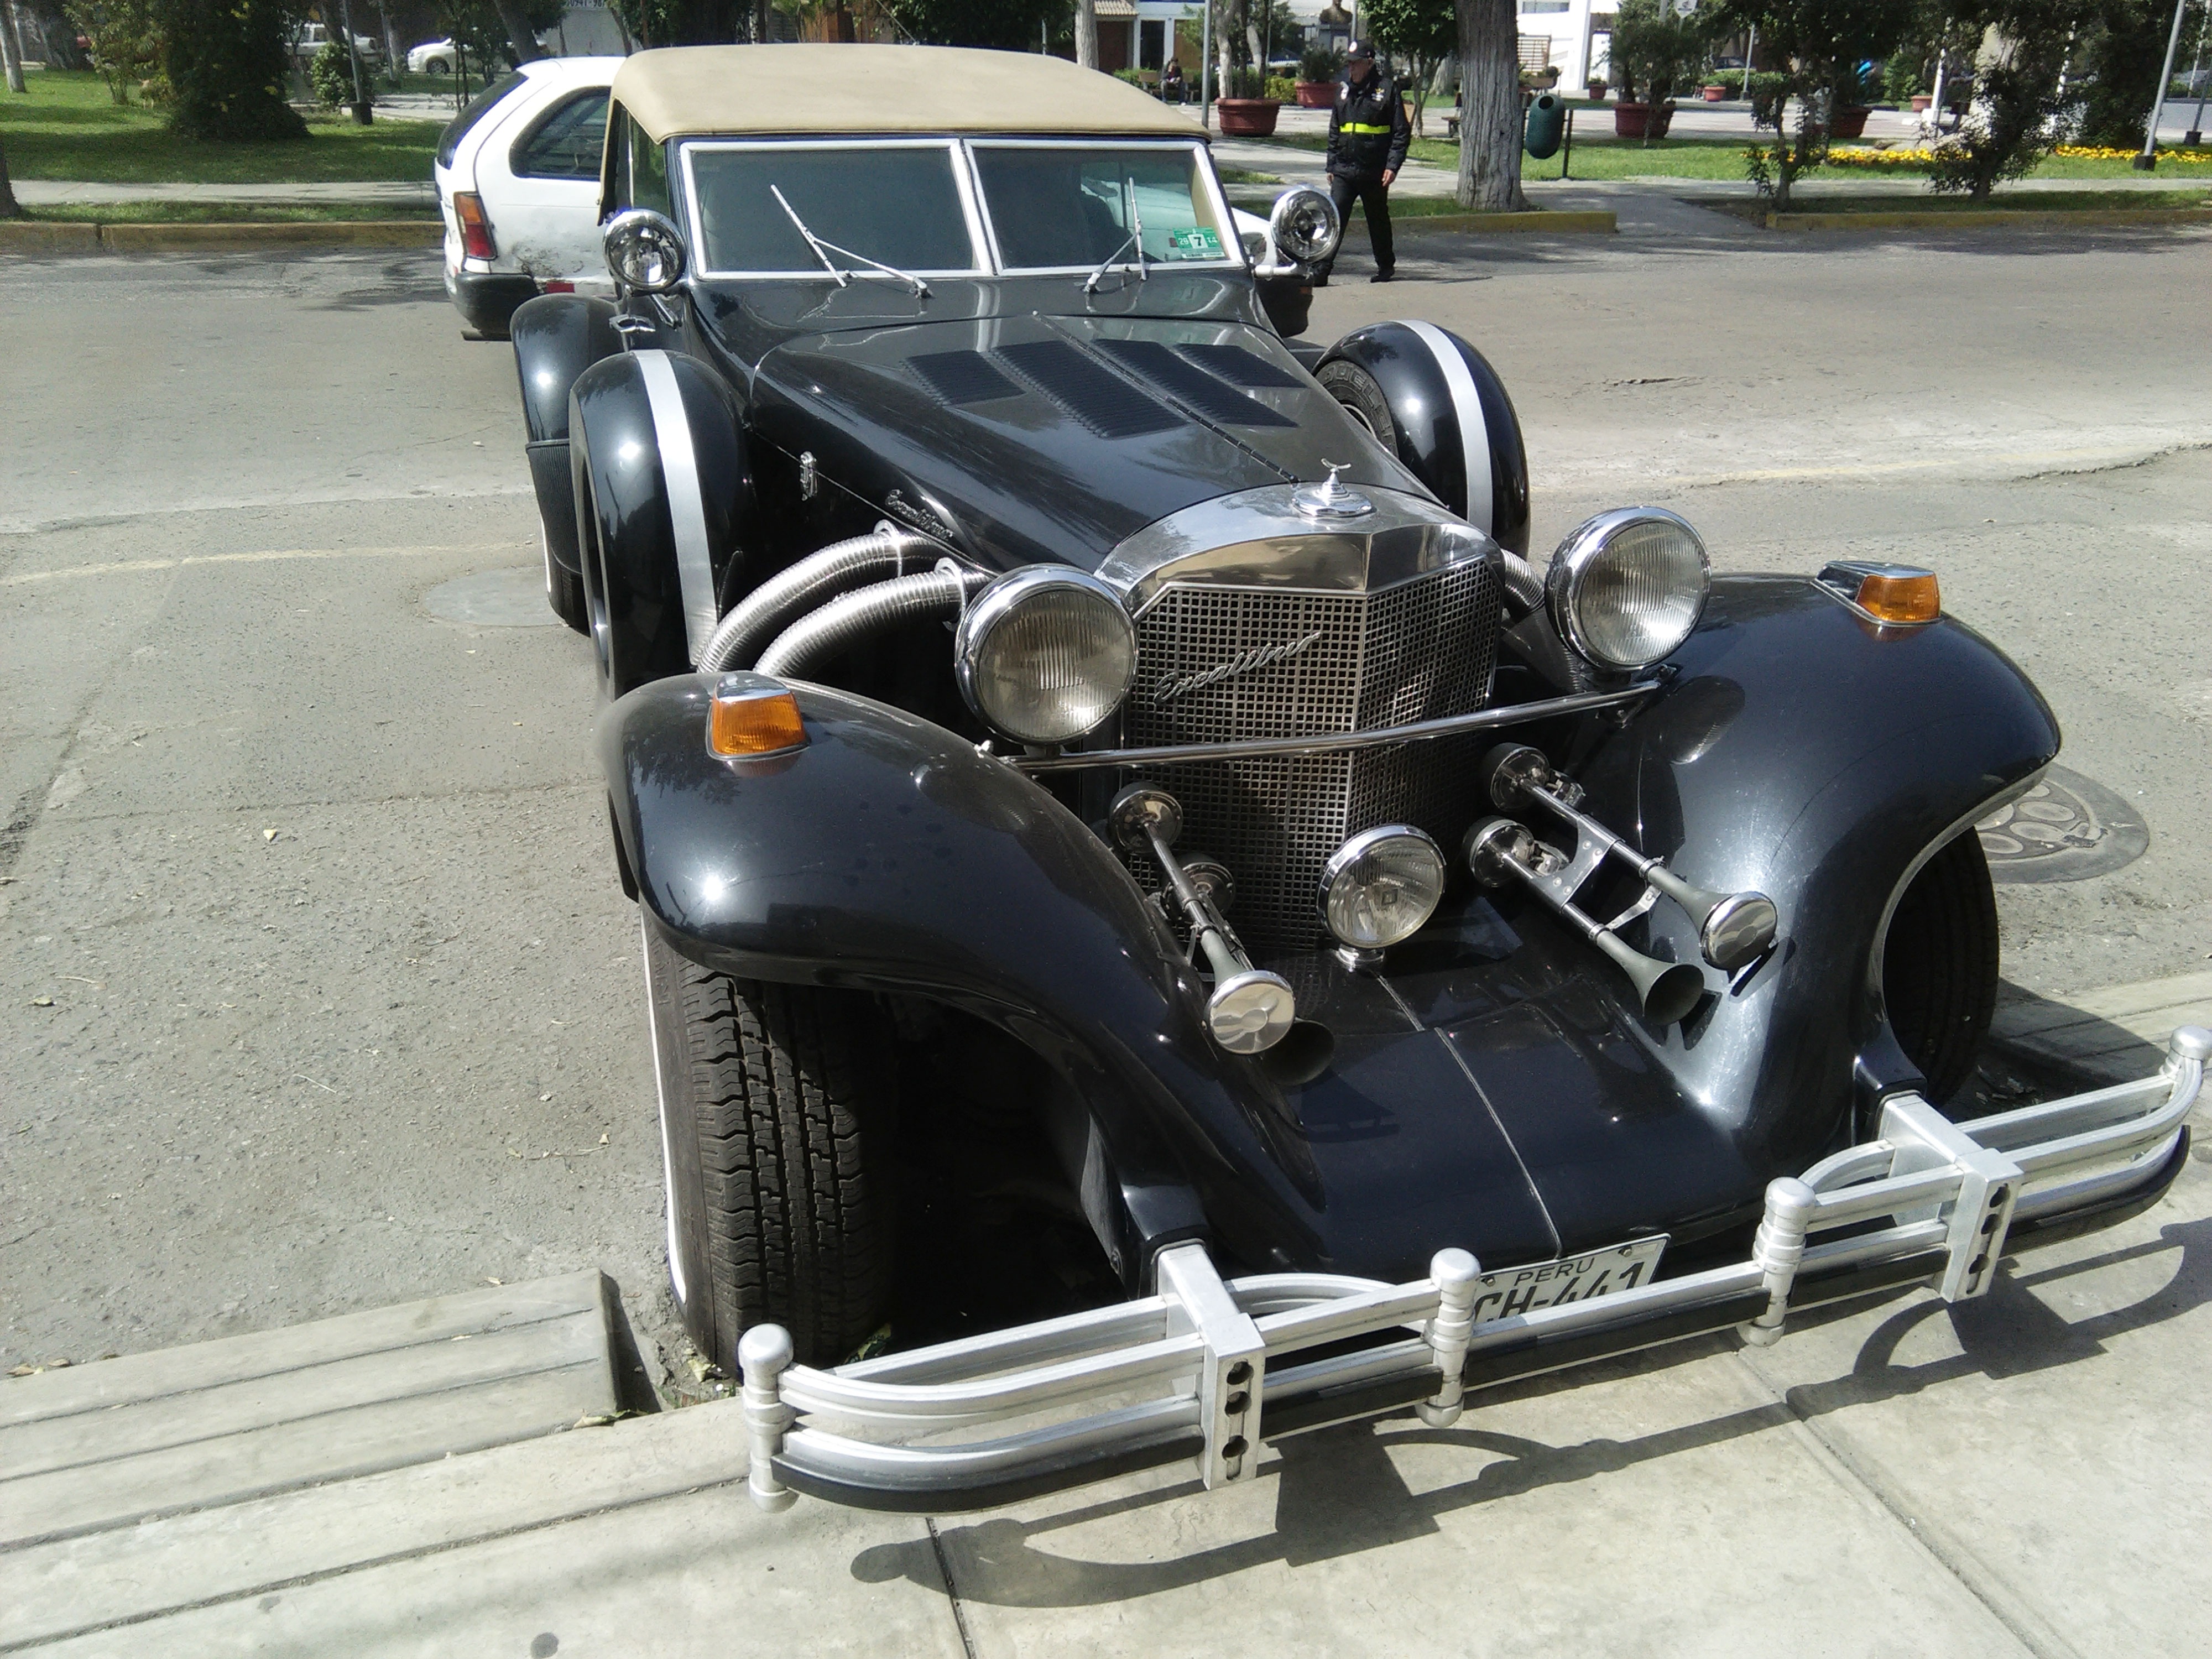
car, vehicle, motorcycle, float, wedding, sports car, motor vehicle, vintage car, sidecar, cruiser, antique car, land vehicle, automobile make, luxury vehicle, lemosina, mechanical workshop